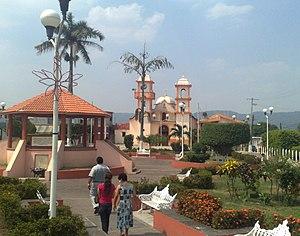
Acatlán de Pérez Figueroa est une municipalité et une ville de l'État de Oaxaca, au Mexique. La municipalité couvre une superficie de 933,9 km² et compte 45 883 habitants en 2015.